Scolland

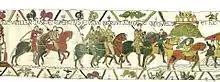
Bayeux Tapestry possibly showing Scolland, top right corner.

The abbot had been head monk in the scriptorium of Abbey of Mont Saint-Michel and carried many of the techniques developed in France to Canterbury. as well as importing a number of manuscripts from France.